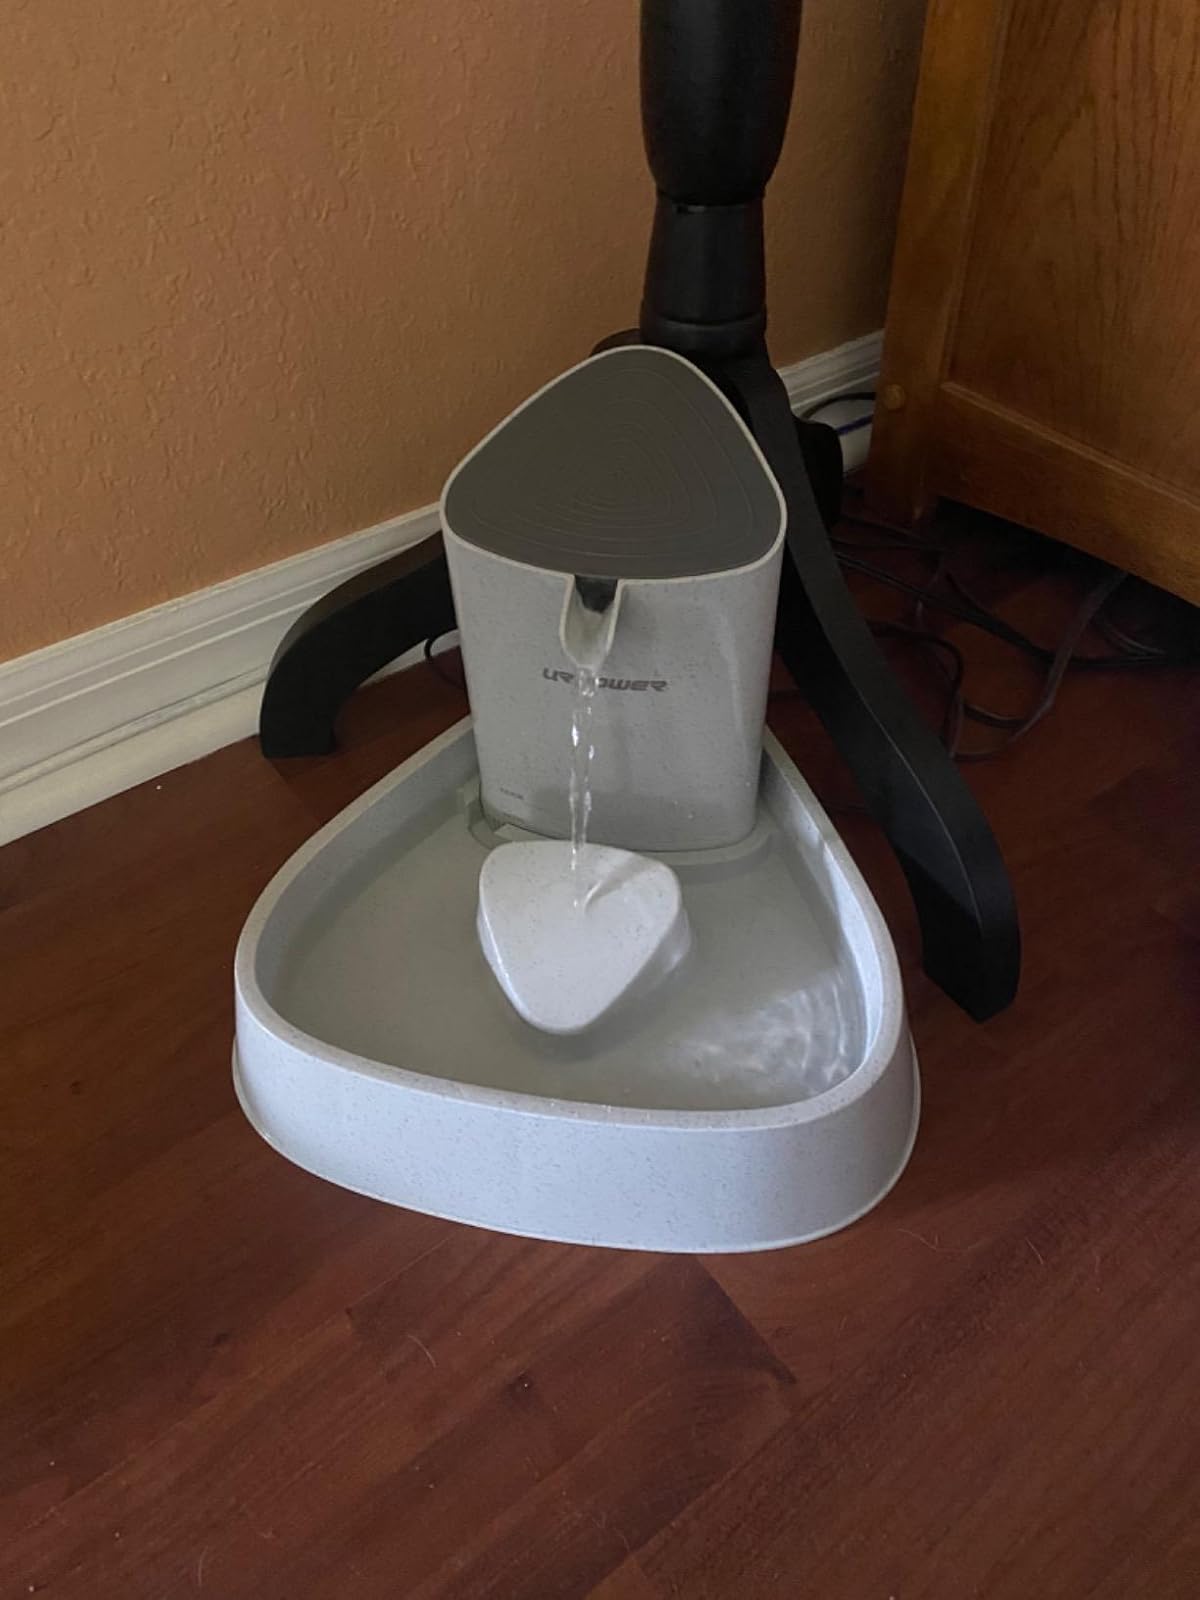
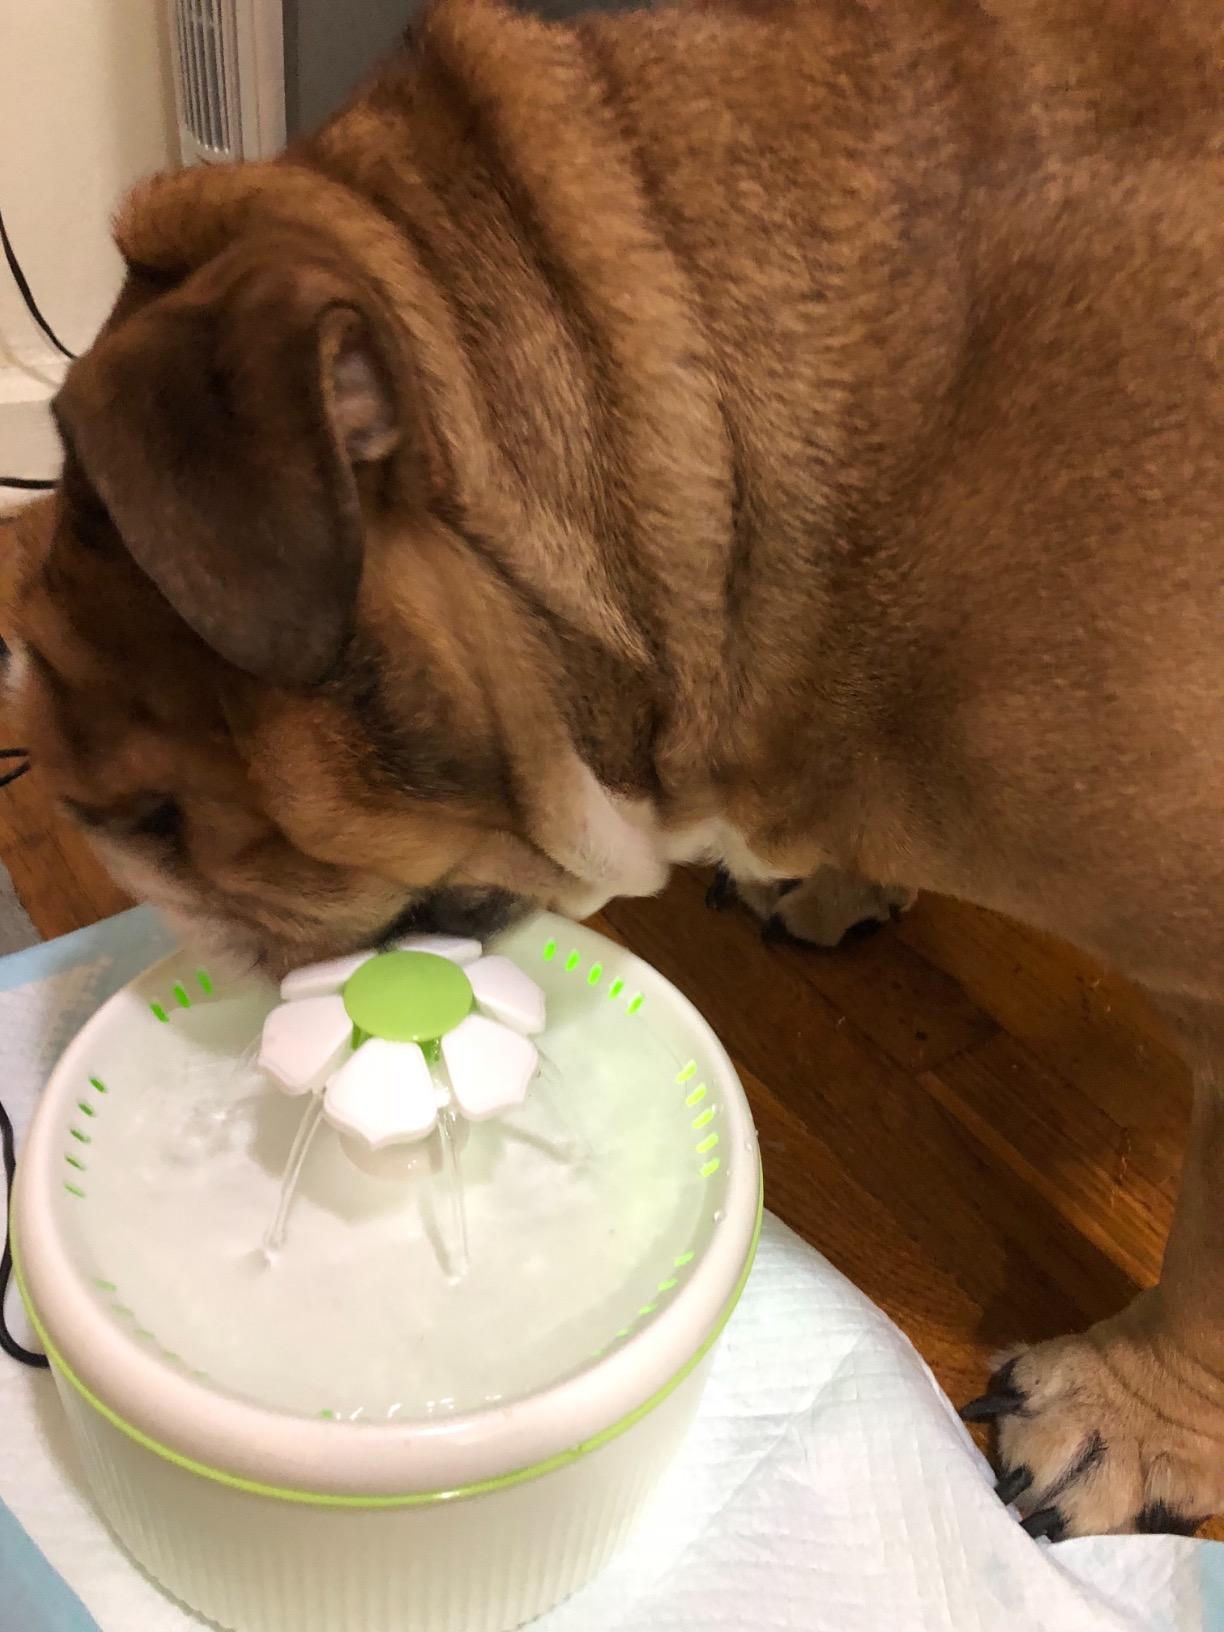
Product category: items_bowl
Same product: no